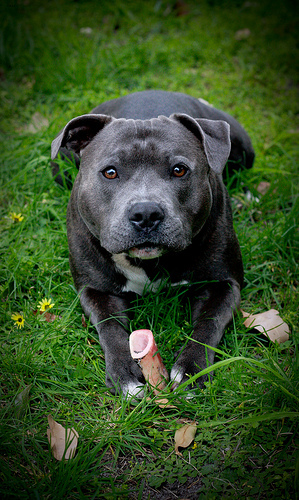
Animal: dog
Breed: staffordshire_bull_terrier